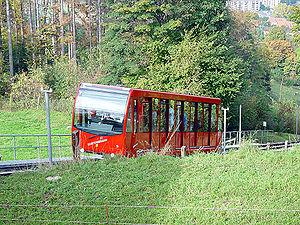
La Suisse, pays au relief tourmenté, possède un grand nombre de funiculaires, moyen de transport idéal pour vaincre de fortes déclivités.